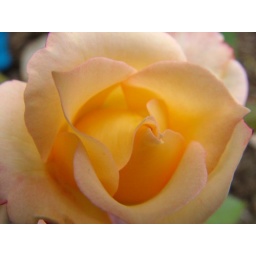
This is an orange pink rose that was blooming in the rose bed.